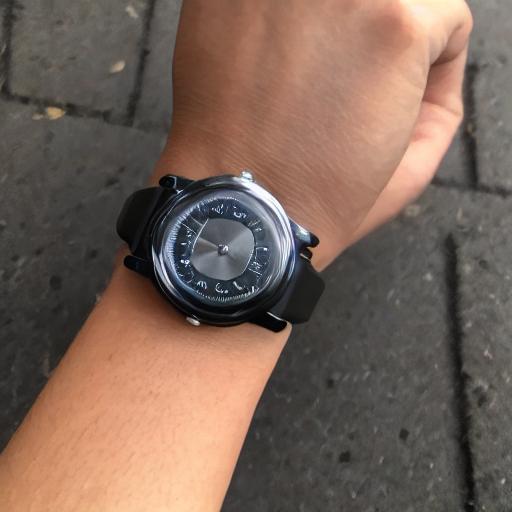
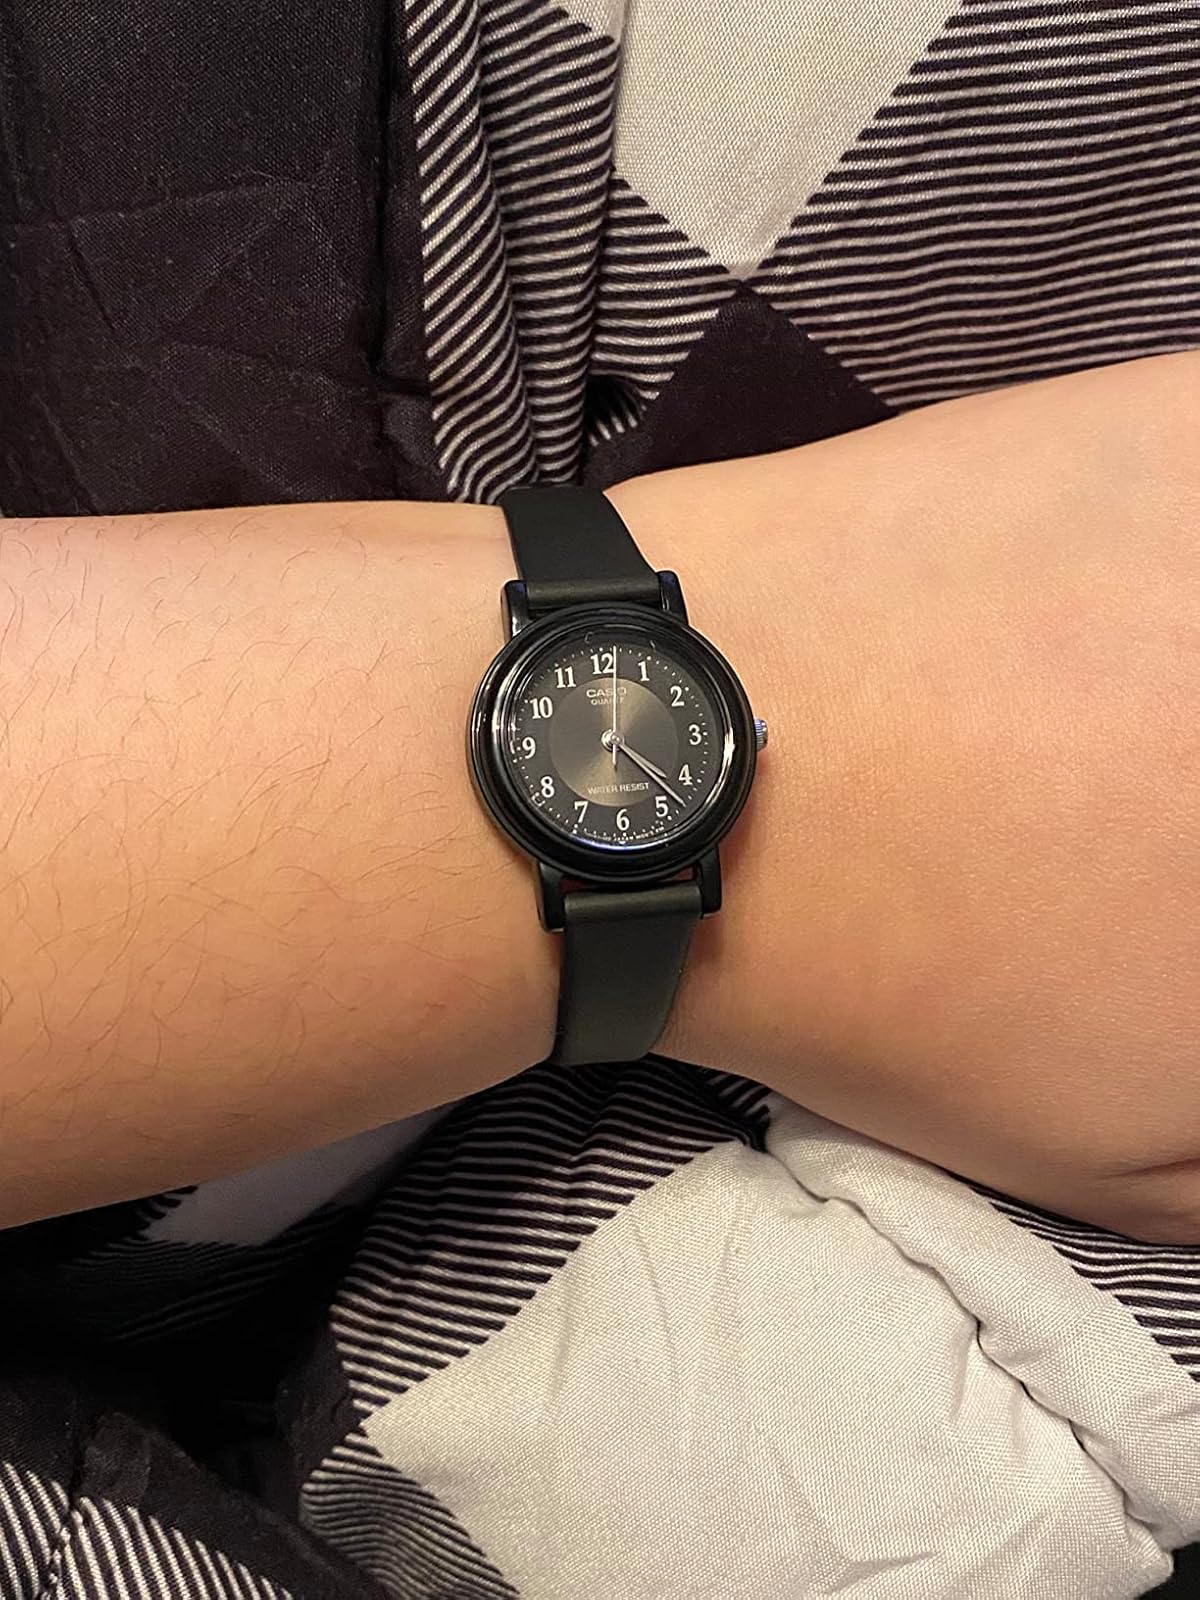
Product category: accessories_watch
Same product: no